Fourneville

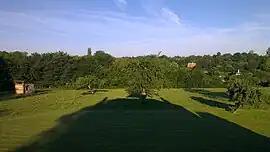
The landscape of Fourneville

Fourneville is a commune in the Calvados department in the Normandy region in northwestern France.